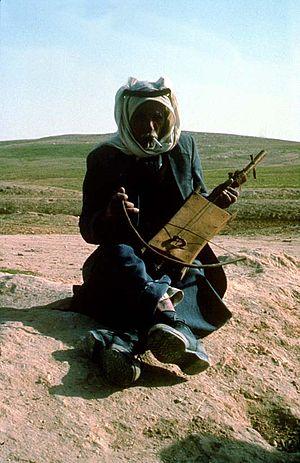
La musique israélienne est à l'image de l'histoire du peuplement en Israël : à un fond liturgique d'origine sémitique ancien s'est greffé une influencé de la musique arabe environnante, mais aussi des musiques traditionnelles venant de toutes parts du monde où la diaspora juive s'était disséminée, notamment en Europe de l'Est. Ainsi, à la musique juive s'est rajoutée la musique hébraïque.